Theodora Angelina

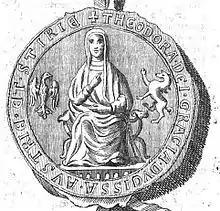
seal of Theodora Angelina

In 1203, Theodora married a distant cousin, Leopold VI, Duke of Austria. Her husband died in 1230 and she subsequently became a nun at Klosterneuburg Monastery. She died there on 23 June 1246, reportedly of grief for the death of her son, Frederick II, in battle against the Hungarians eight days before.